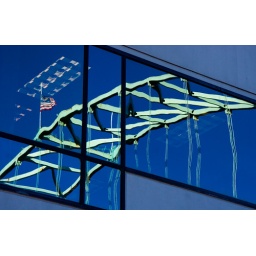
Portland's Fremont Bridge reflected in the window of a nearby office block.